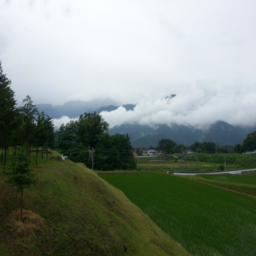
clouds reach into a verdant valley .